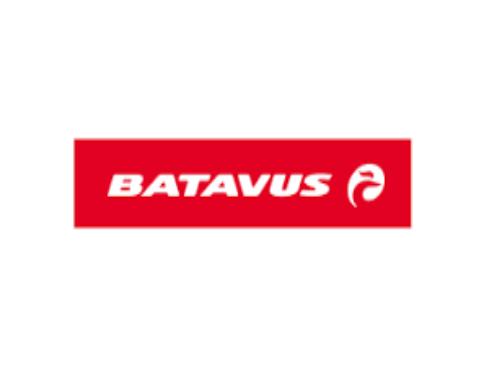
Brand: batavus
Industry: Transportation